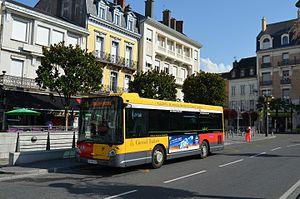
HeuliezBus GX 127 sur la ligne 16 à Tarbes Place Verdun.
Alezan, est le réseau de transport en commun desservant 12 des communes de la Communauté d'agglomération Tarbes-Lourdes-Pyrénées.